Takashima, Shiga (town)

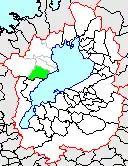
Location of Takashima

On December 1, 2004, the town had an estimated population of 7,086 and a density of 112.12 persons per km. The total area was 63.20 km.